Question: Please indicate a possible affordance area of the knife that can be used for holding
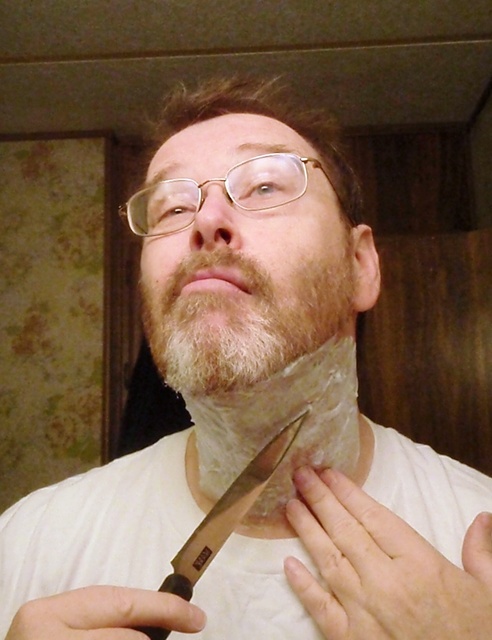
Answer: [132.309, 569.641, 196.309, 639.641]